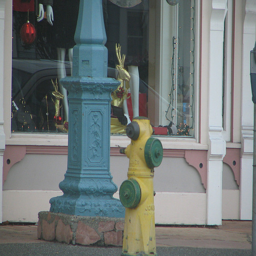
A yellow and green fire hydrant sitting on a sidewalk.
A yellow fireplug in front of a blue street pole and store window.
This is a fire hydrant that is outdoors near a building.
a fire hydrant near a pole on a side walk
A fire hydrant on a corner near a light pole.